Turbinicarpus

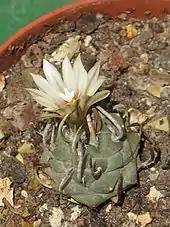
"Turbinicarpus schmiedickeanus" subsp. "schwarzii"

These succulent plants grow mostly on limestone soil (never on volcanic soil), at altitudes between 300 and 3300 metres above sea level.